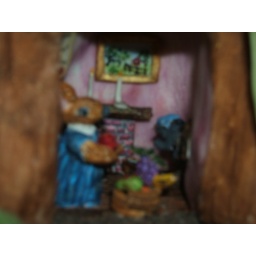
Mrs. Mouse in tree house